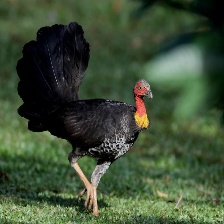
Species: BUSH TURKEY
Scientific name: ALECTURA LATHAMI